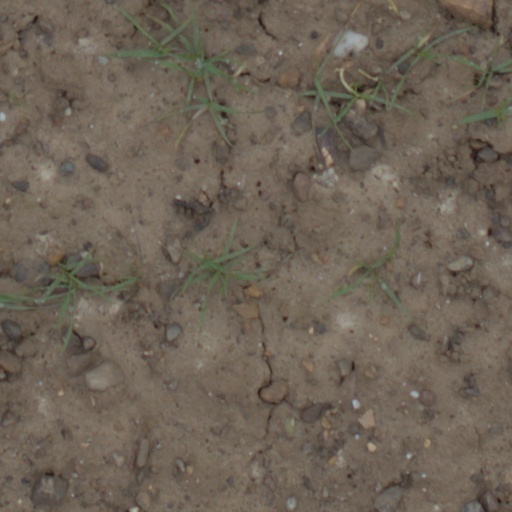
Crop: wheat